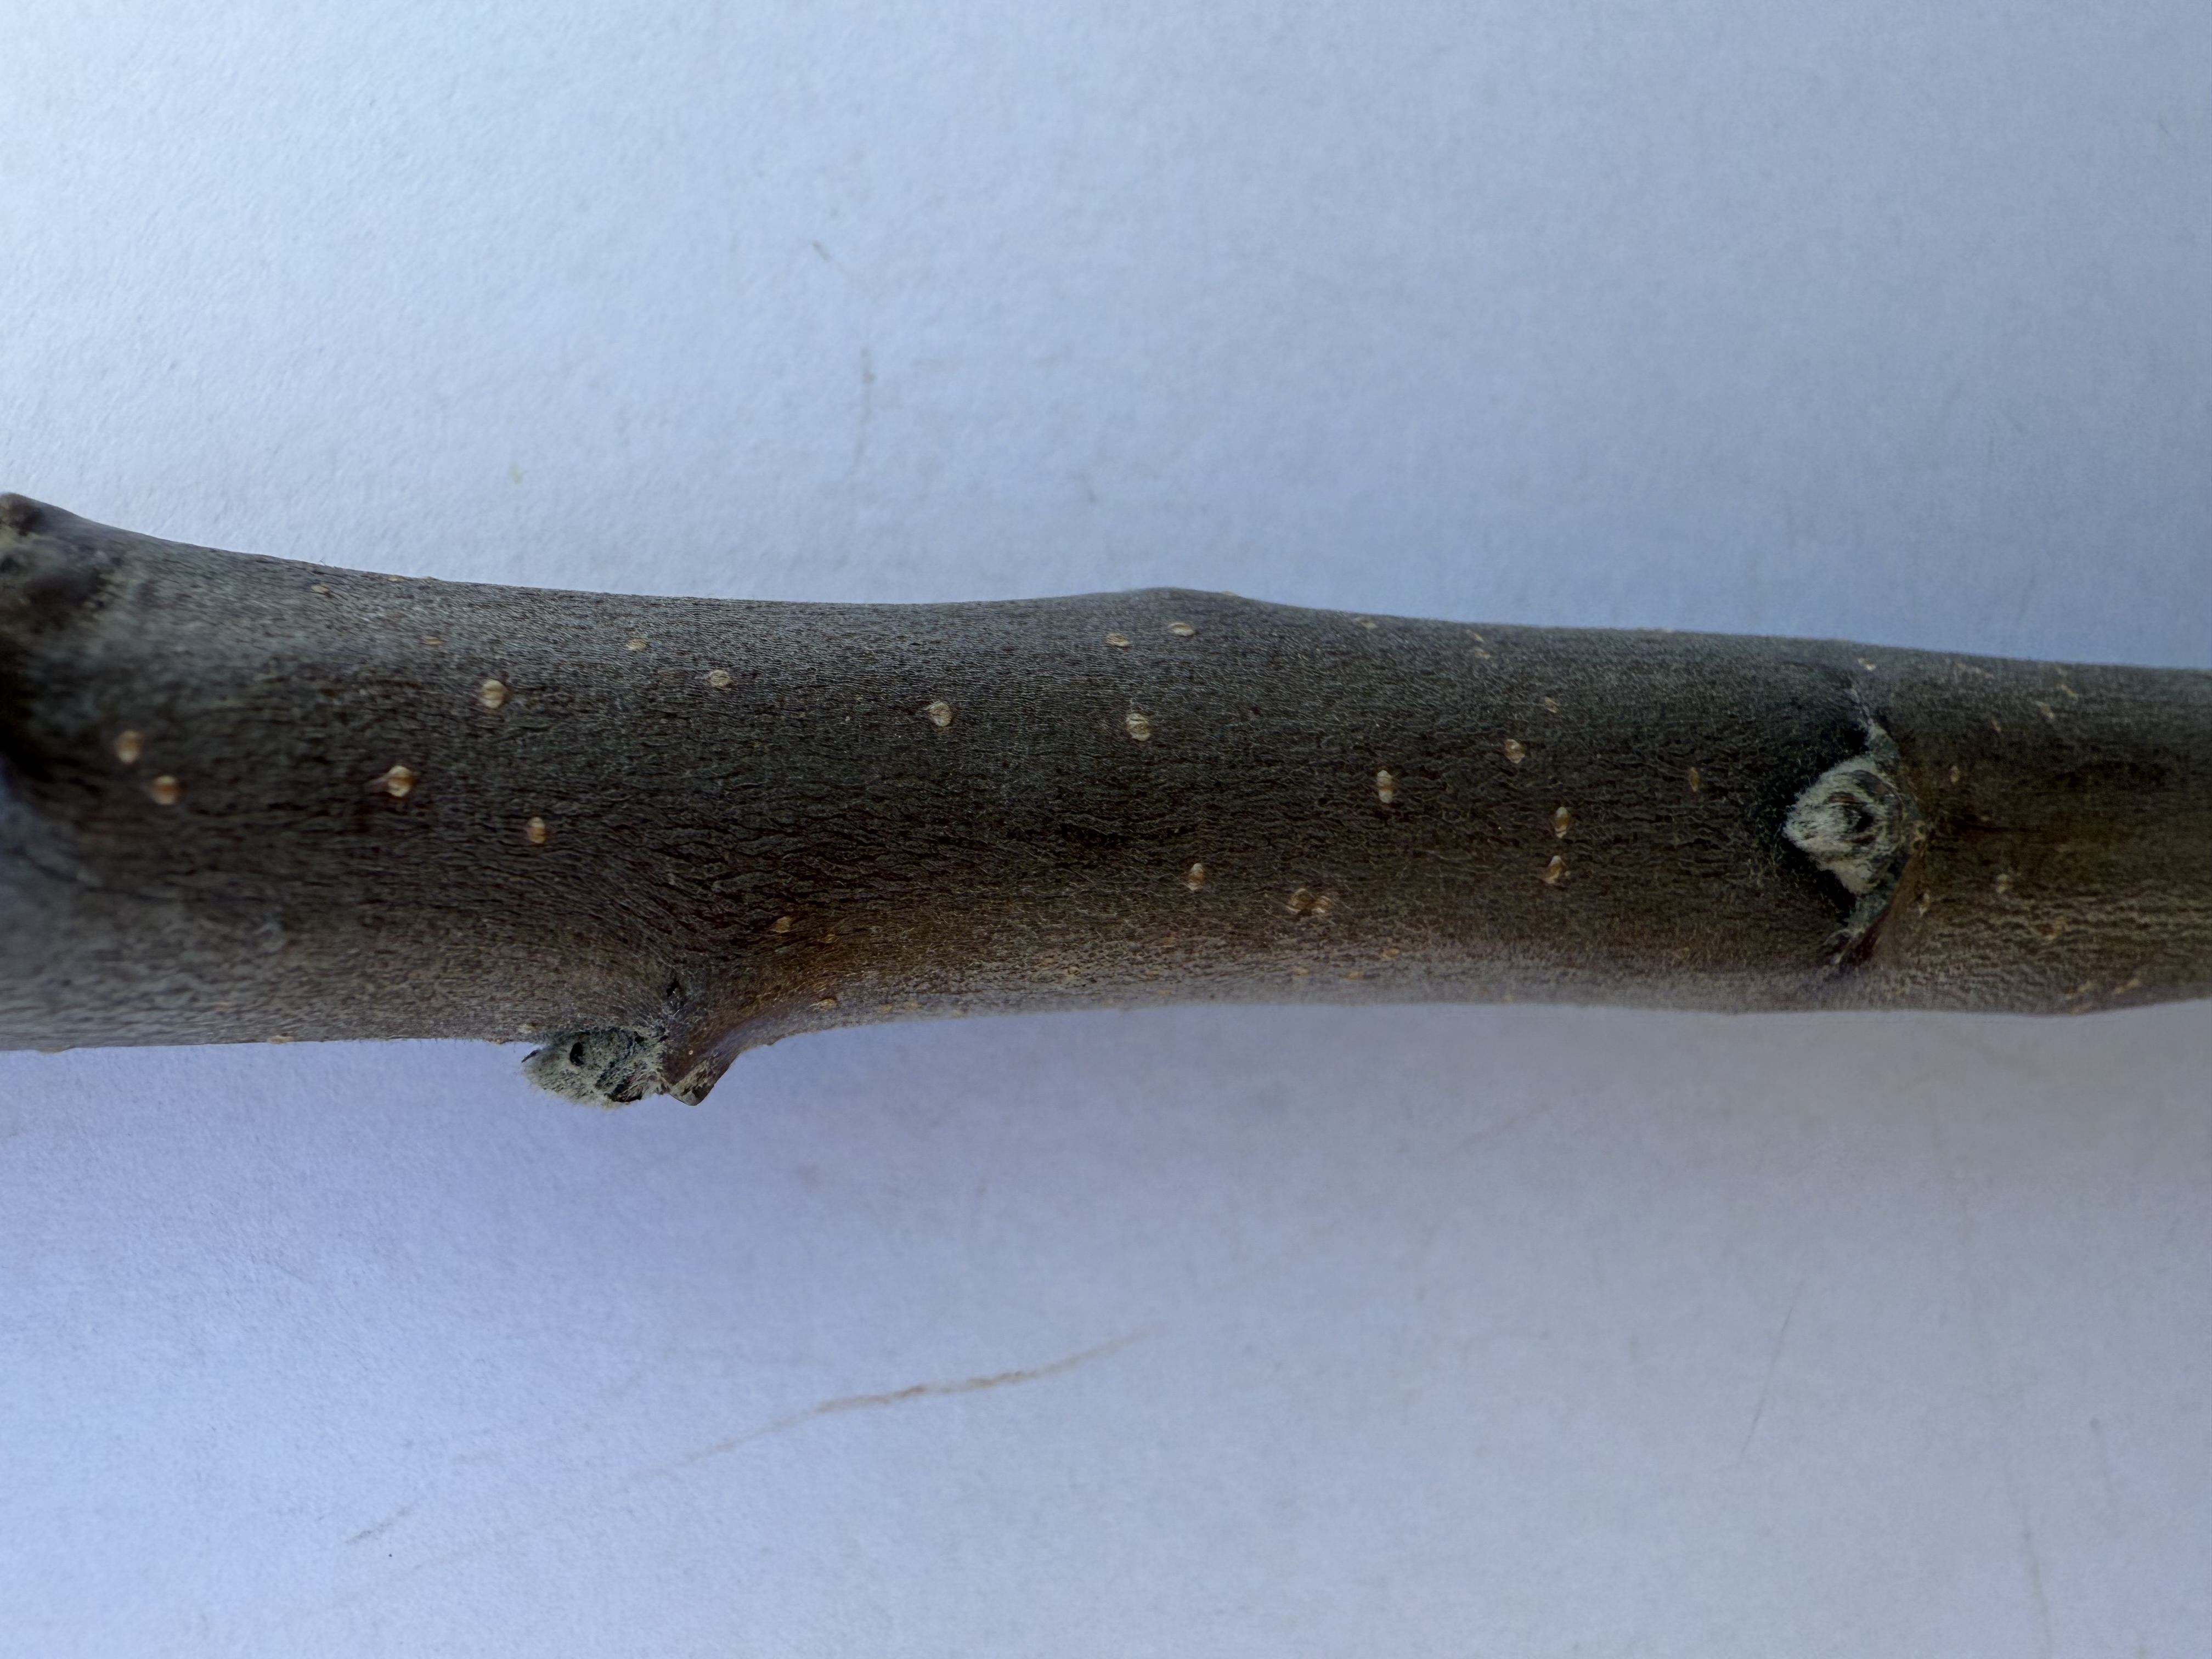
Variety: Redlove Apple